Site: brandenburg
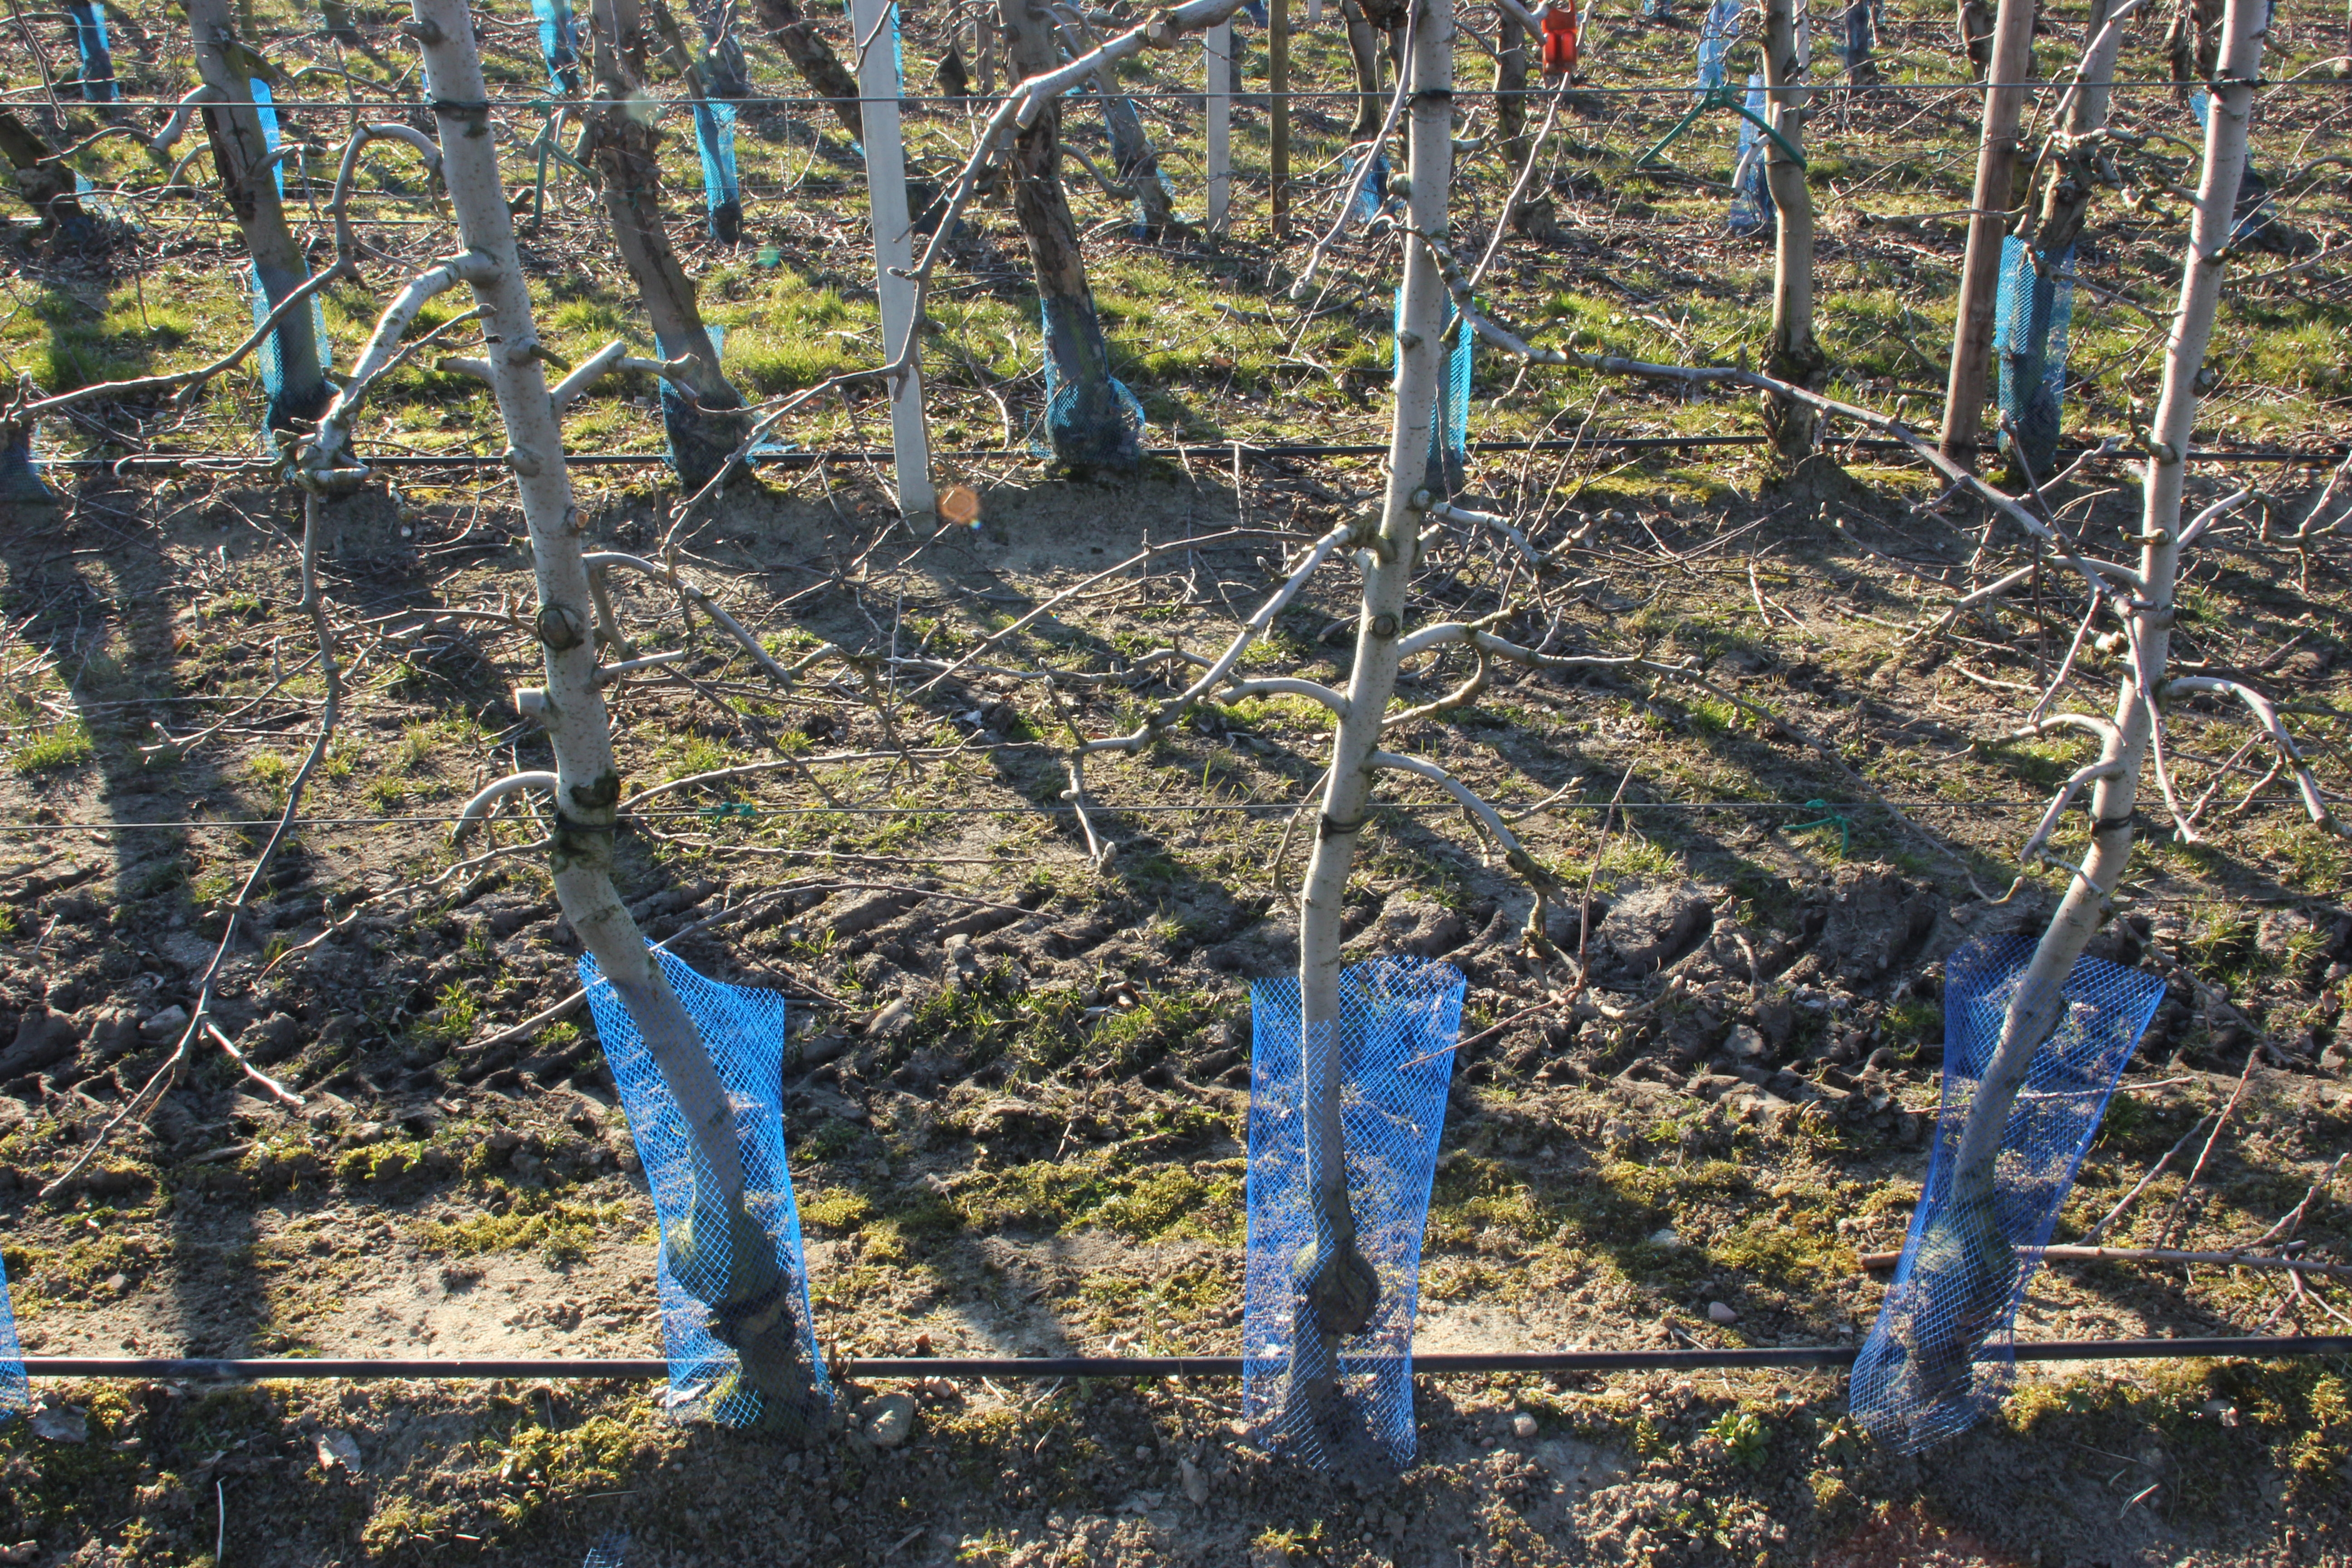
Growth stage (BBCH 03): Bud development